Question: Please indicate a possible affordance area of baseball bat that can be used for holding
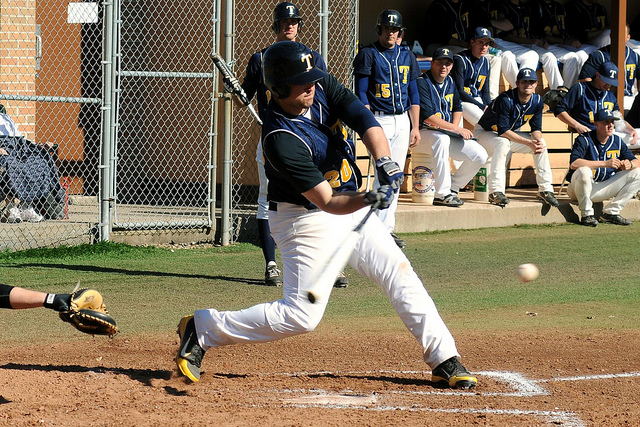
Answer: [346.866, 180.539, 400.363, 239.641]